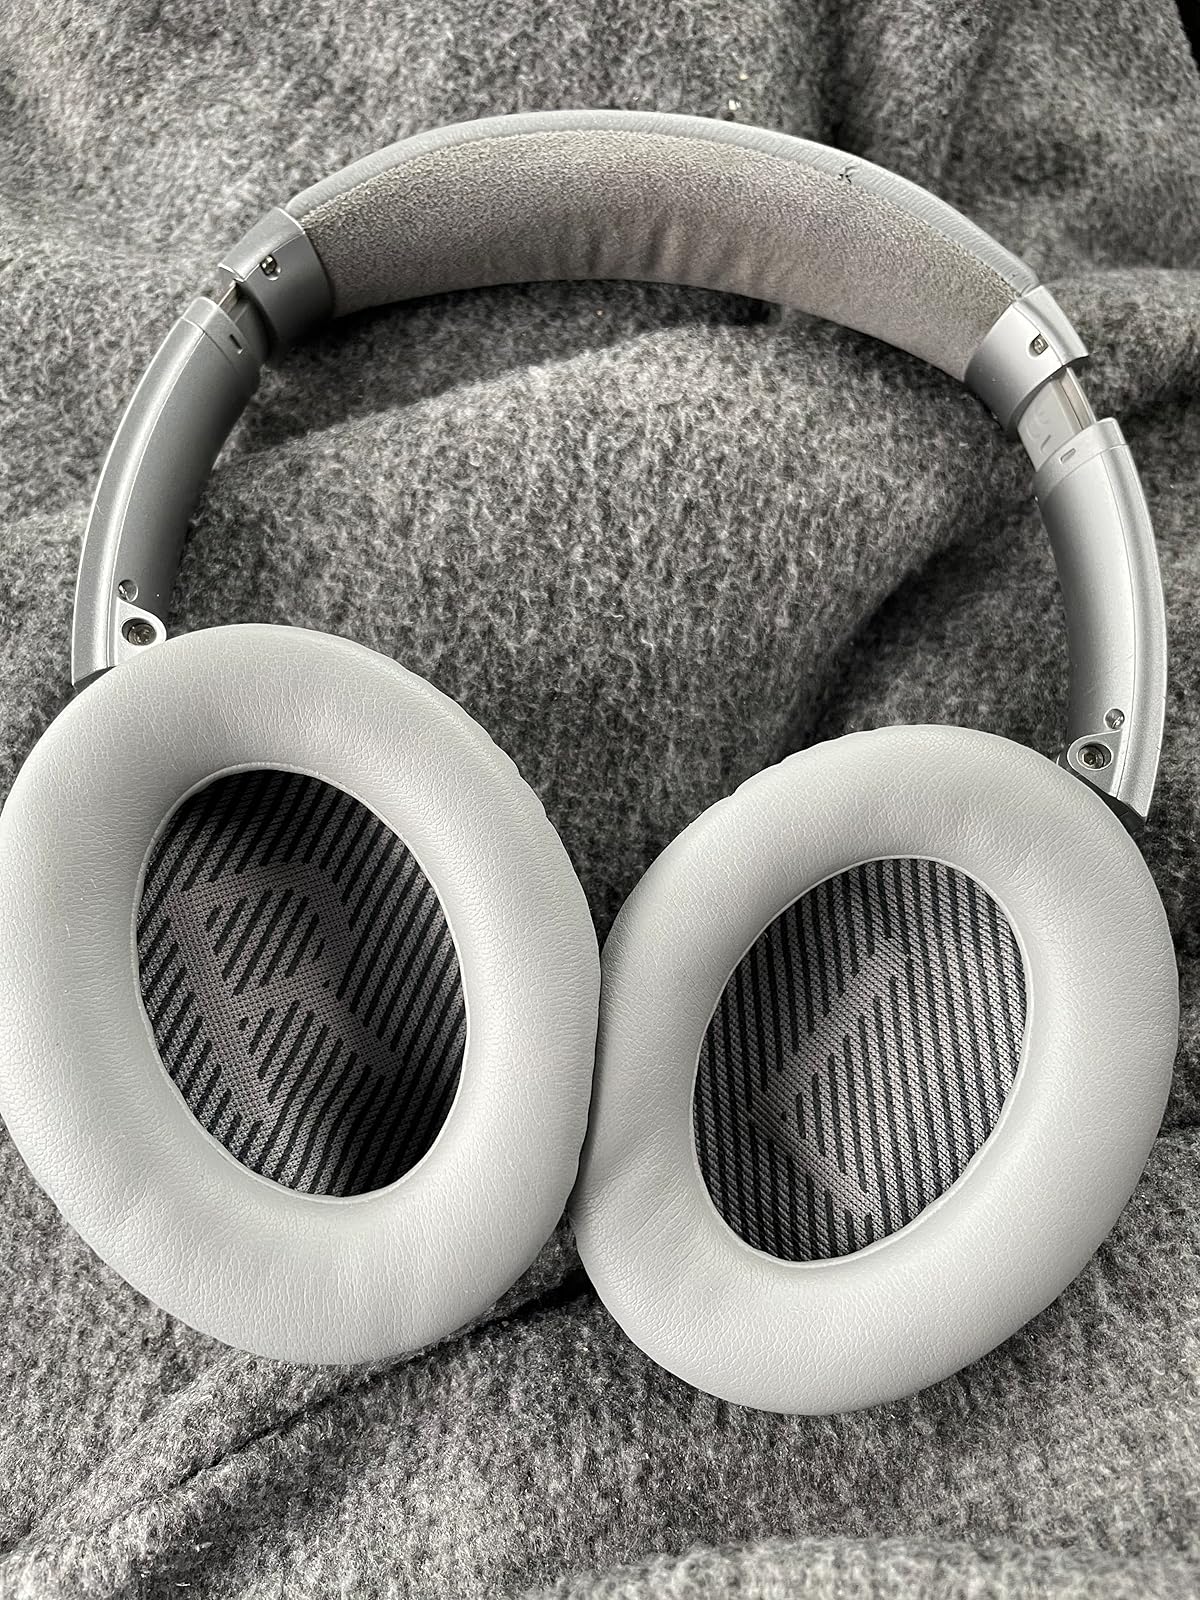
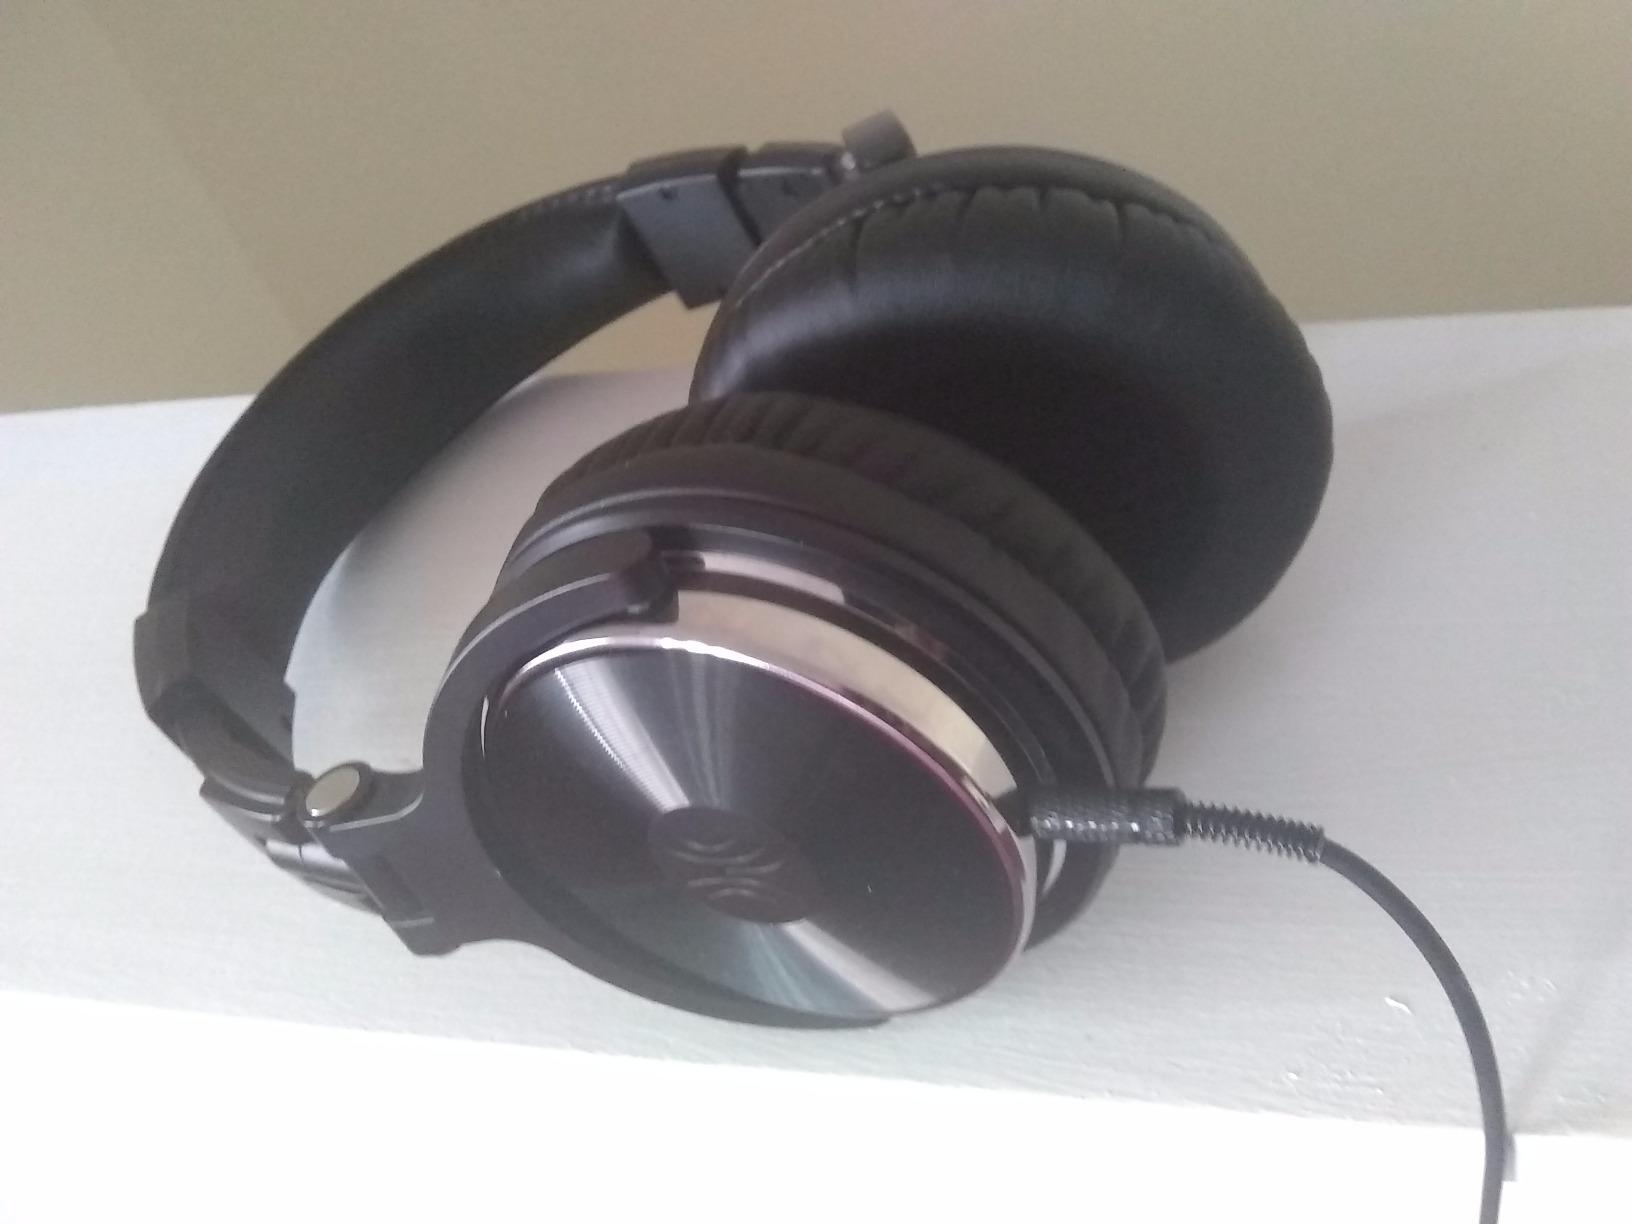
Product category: headphones
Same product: no